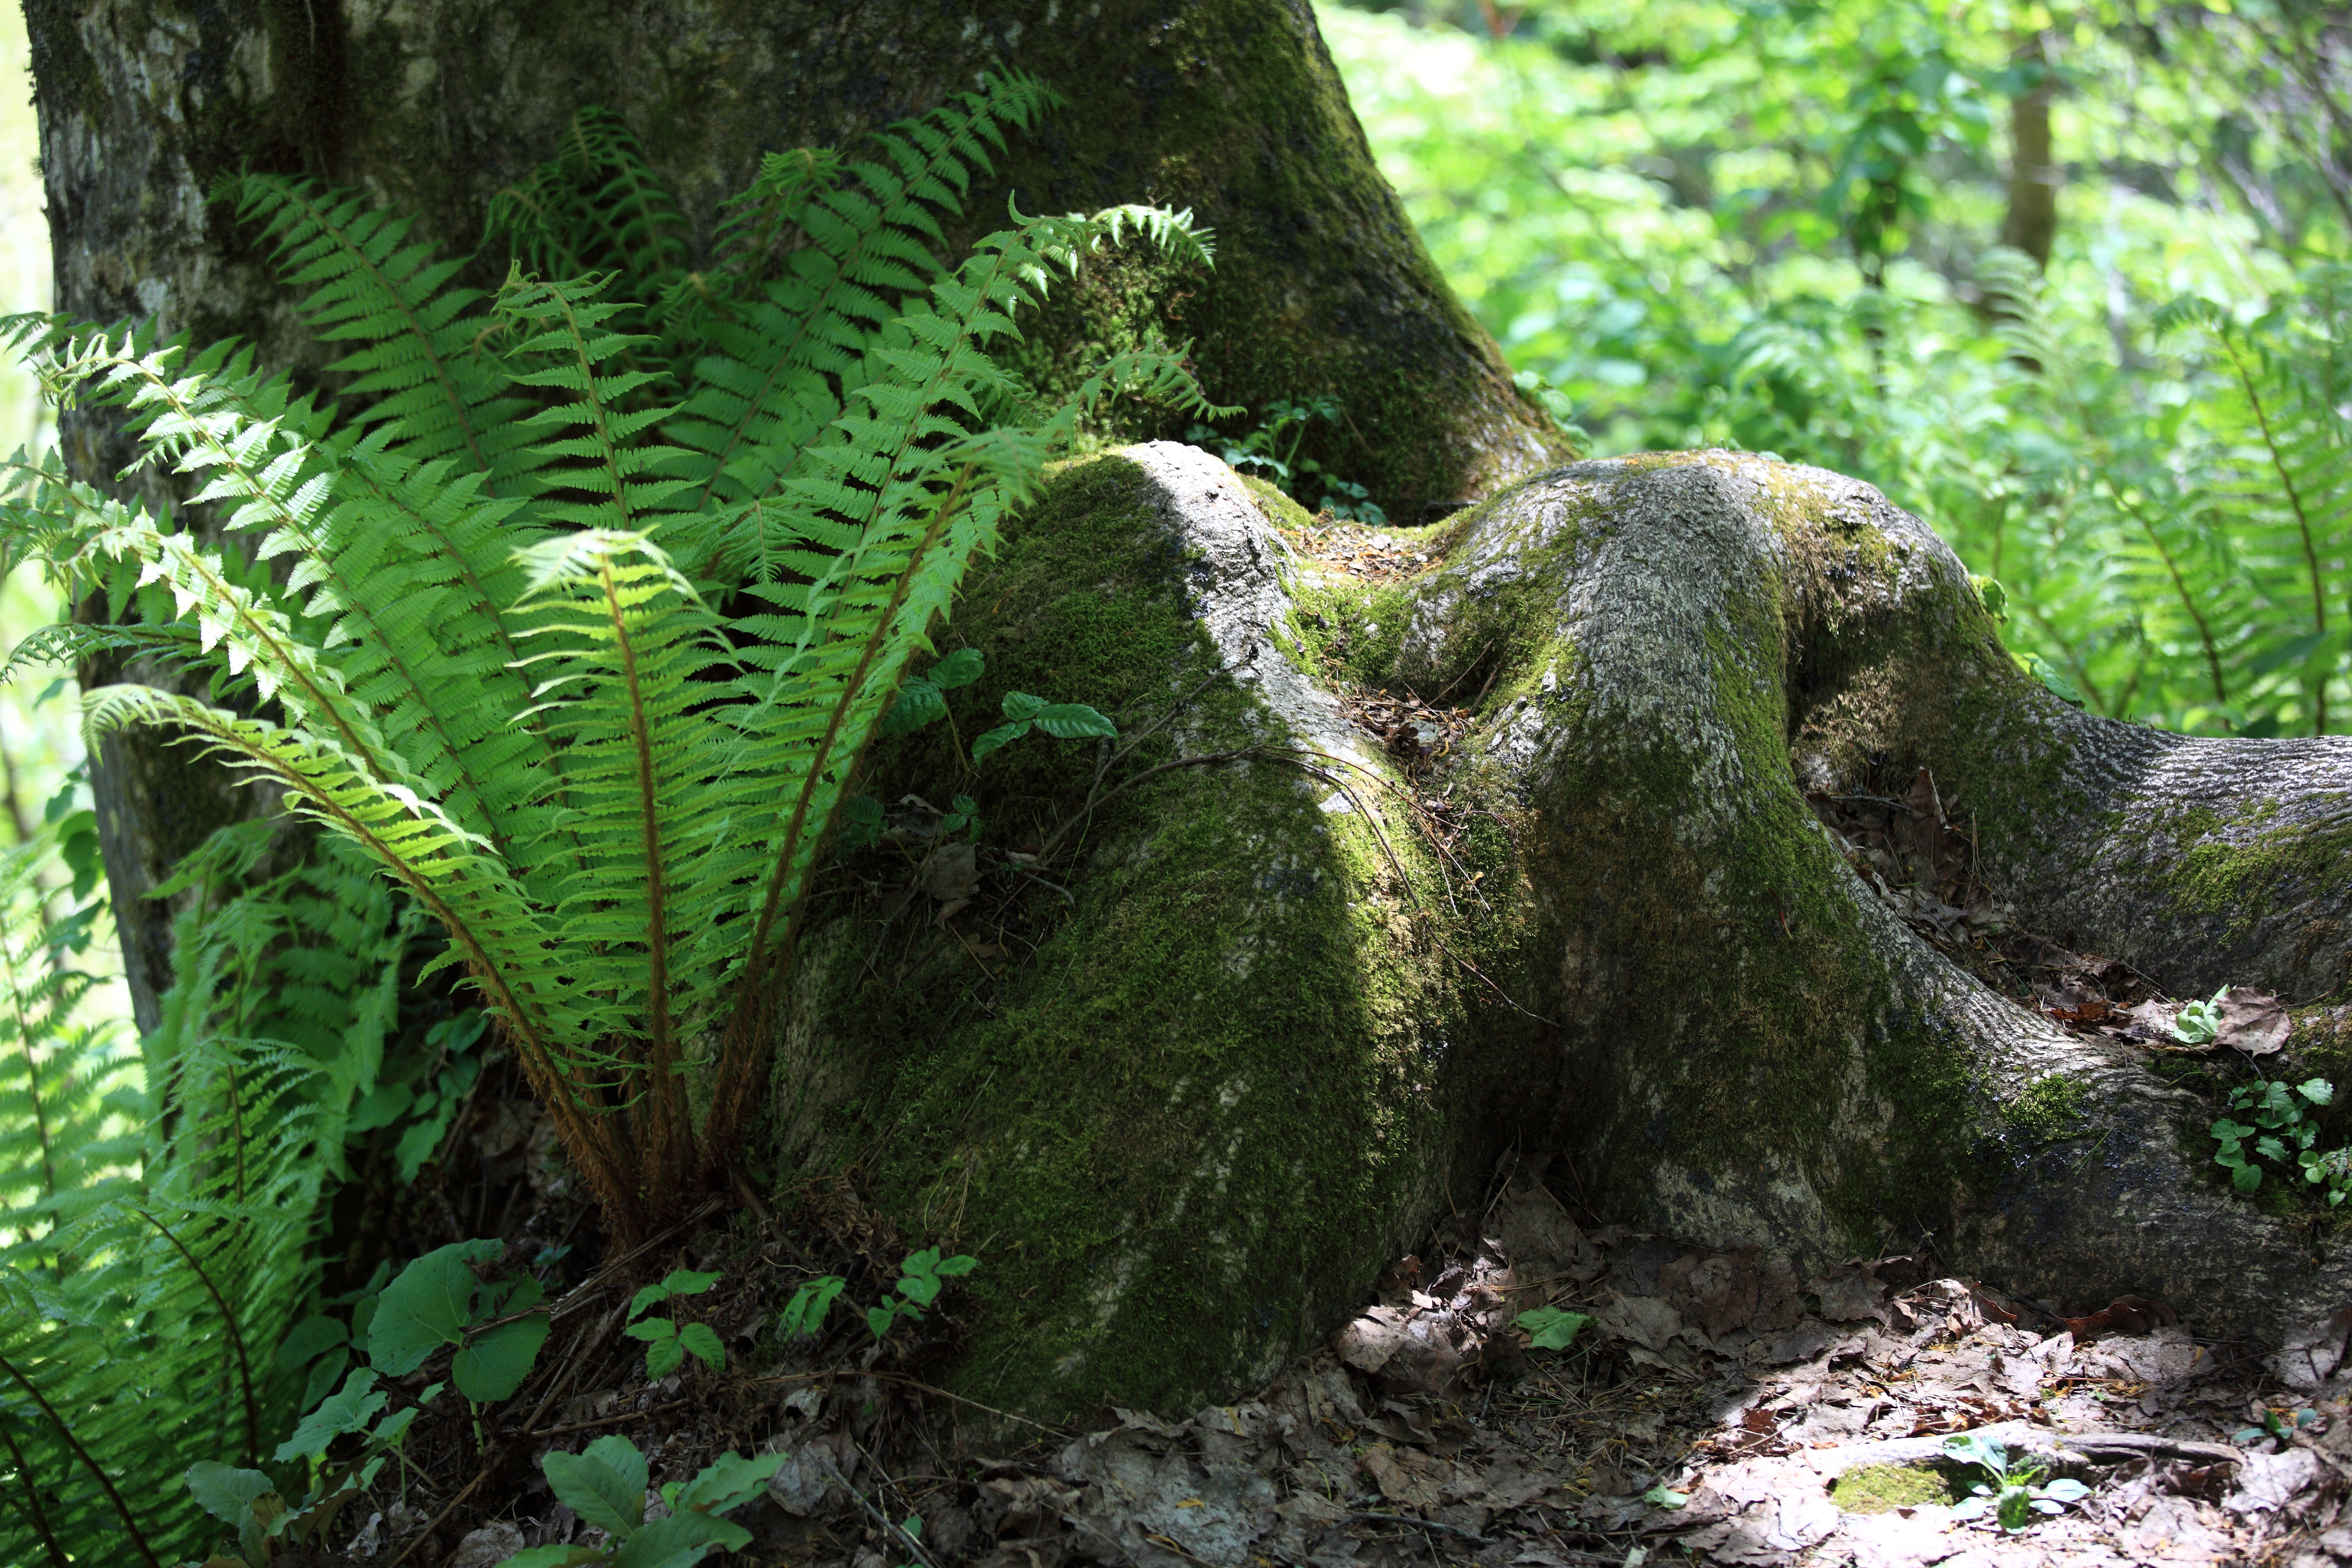
tree, forest, swamp, plant, trail, flower, trunk, moss, green, high, jungle, botany, garden, flora, fern, vegetation, rainforest, 5d, hires, botanical garden, woodland, markii, ecosystem, hi, res, resolution, fukushima, goshikinuma, yamagun, biome, old growth forest, woody plant, land plant, ferns and horsetails